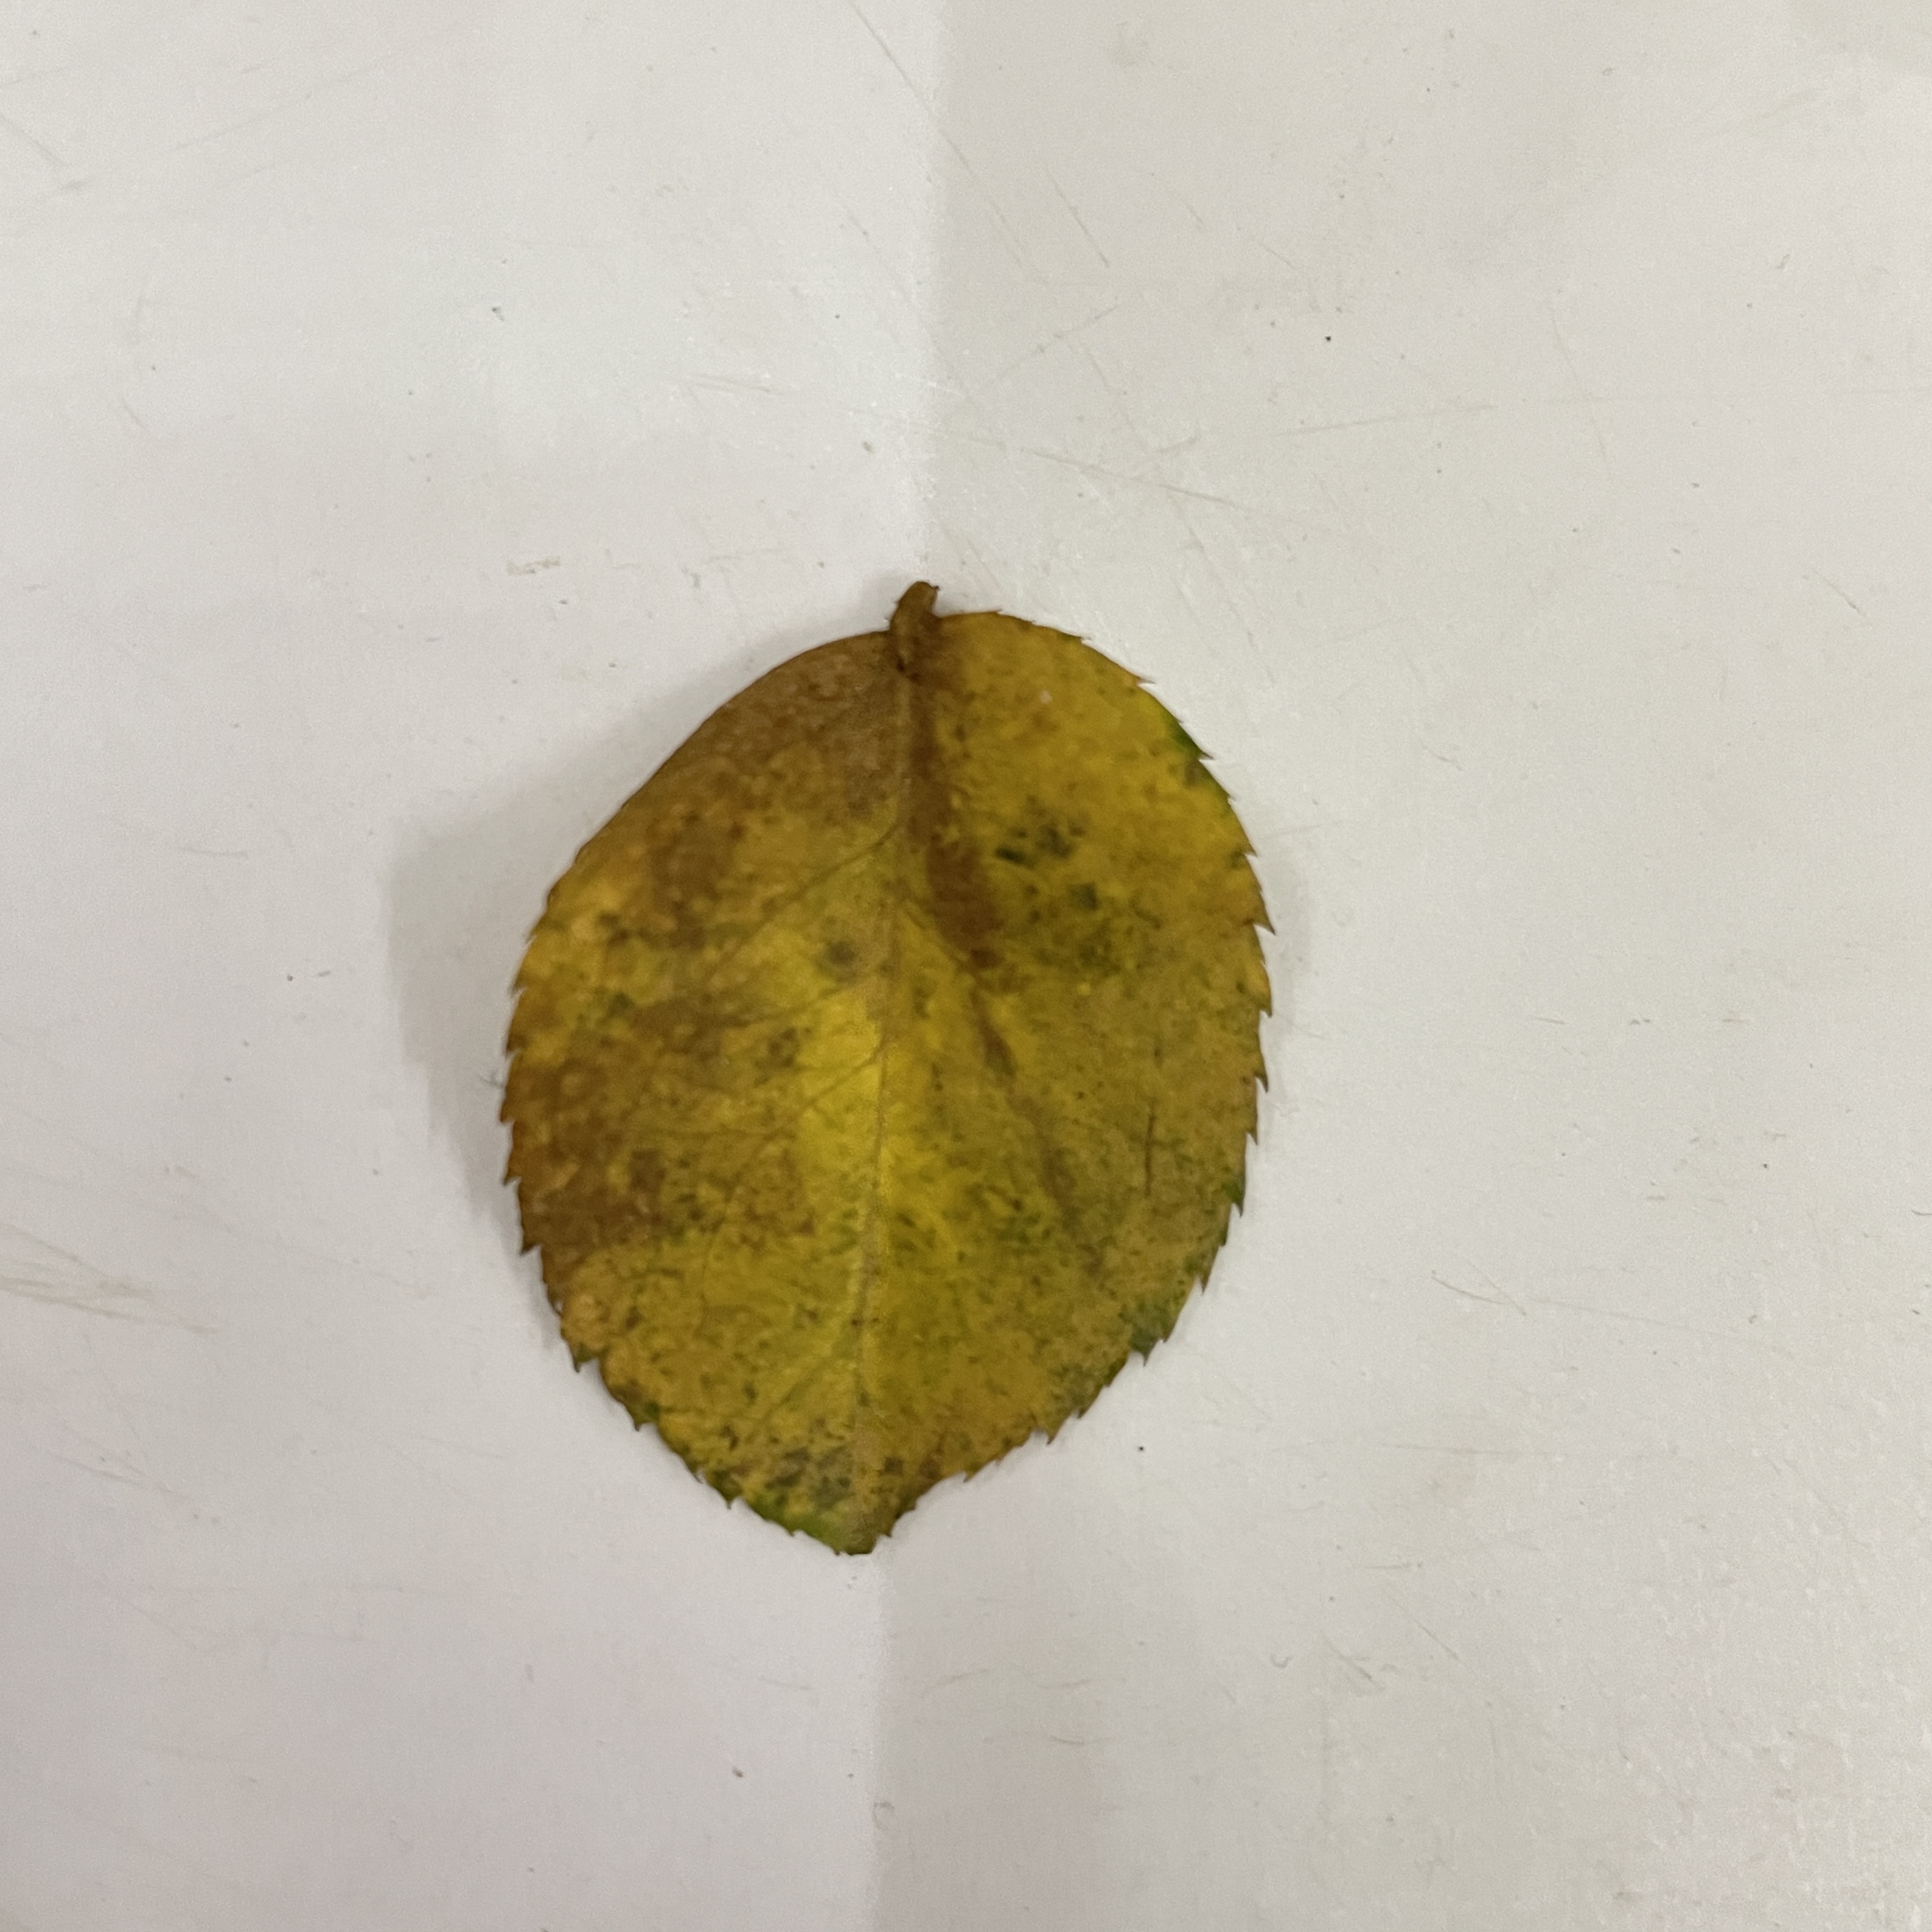
Label: Black Spot